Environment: real
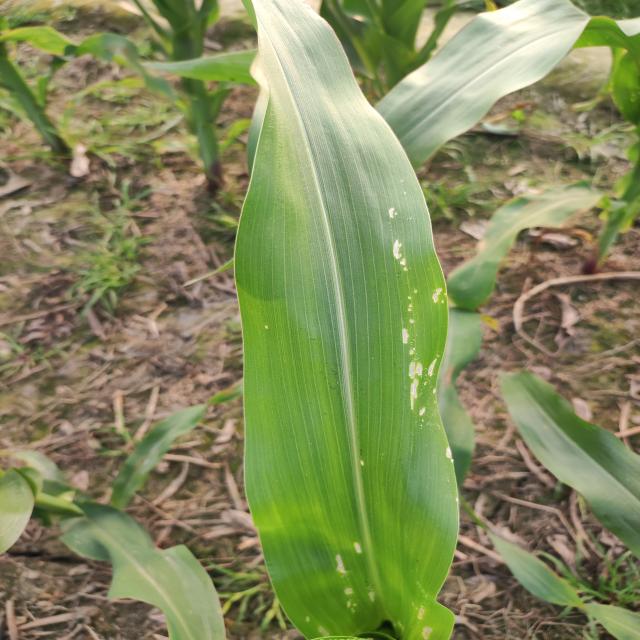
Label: fall_armyworm